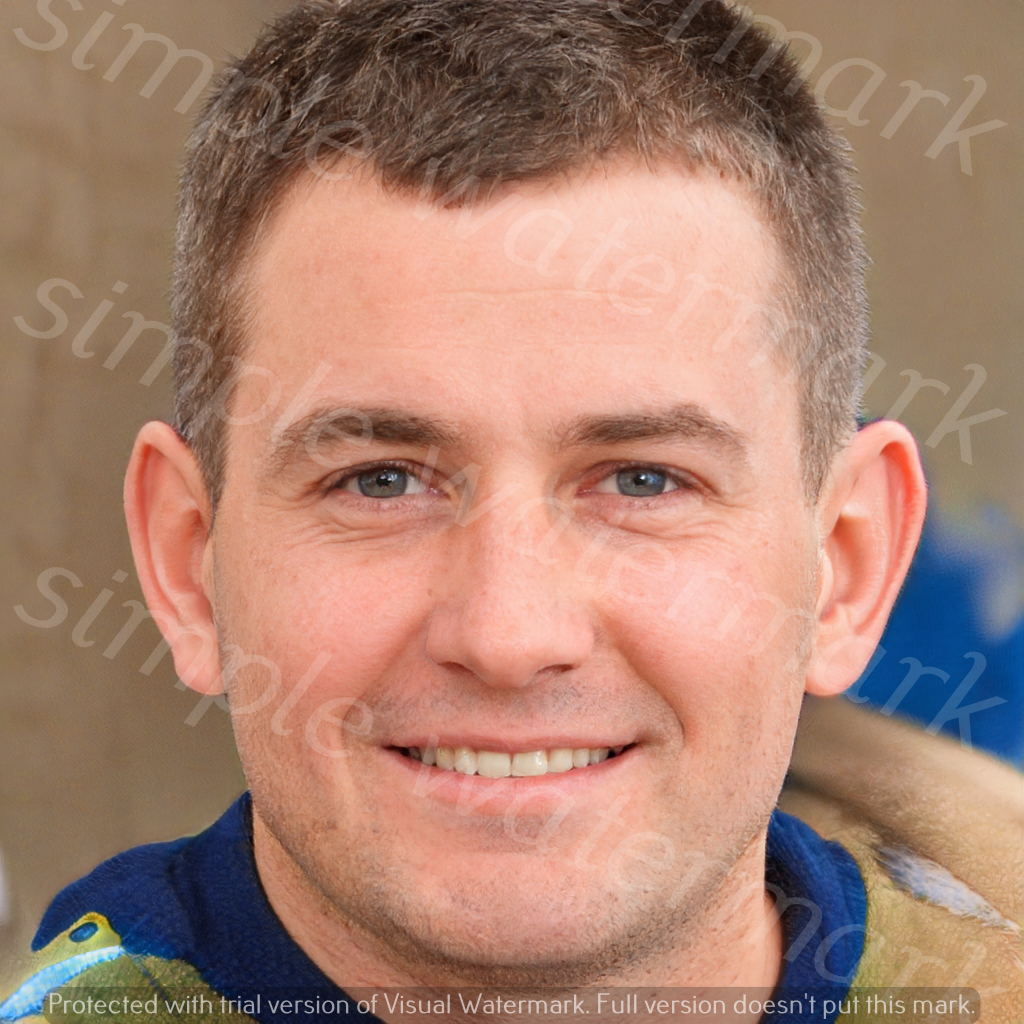
Label: Watermark